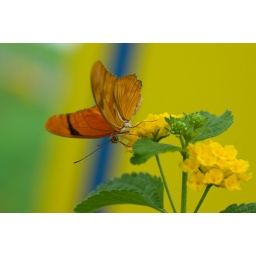
butterfly exhibit, conservatory of flowers in golden gate park....